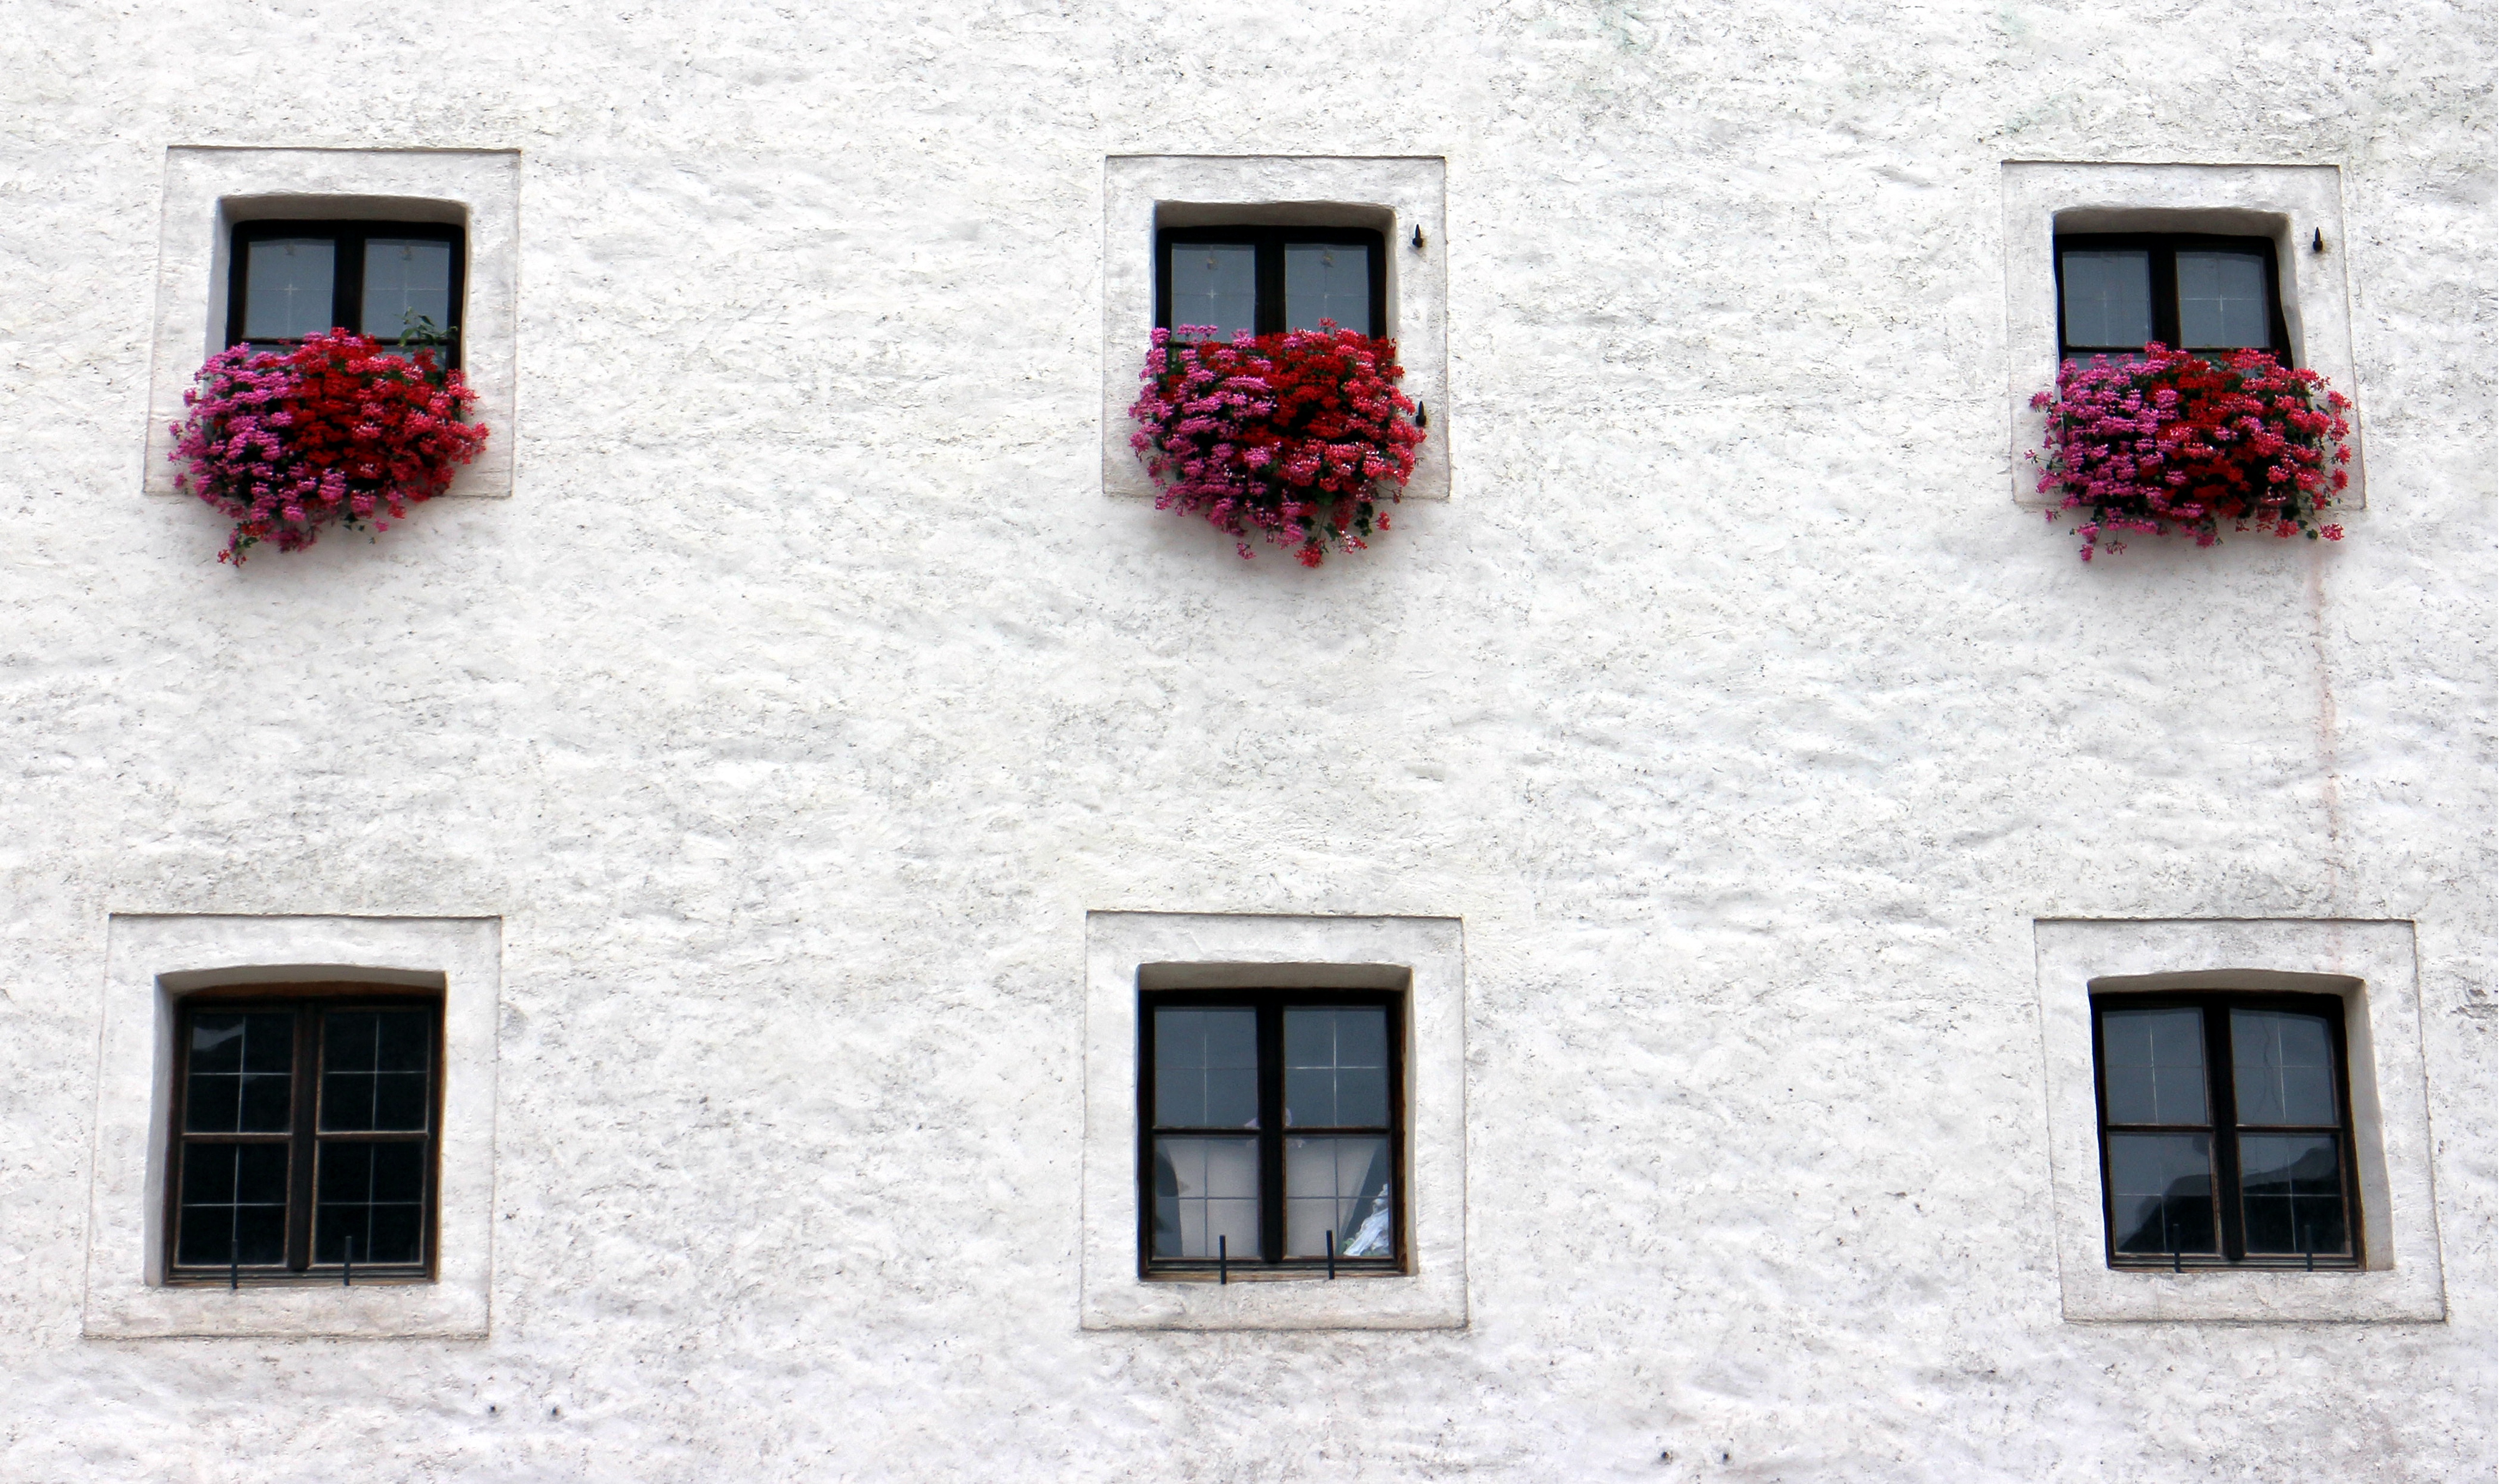
architecture, structure, window, building, old, home, wall, color, facade, blue, flowers, old town, geranium, picture frame, historically, hauswand